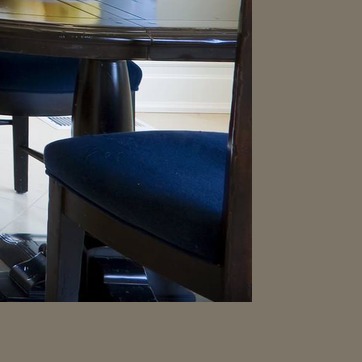
Material: leather